Folk metal

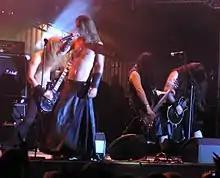
Finntroll is a prominent folk metal band with a specific interest in trolls and humppa.

The Israeli progressive metal band Orphaned Land was formed in 1991 and released the demo "The Beloved's Cry" in 1993, "immediately creating a media stir" that "quickly drew attention to their unorthodox style." The music of Orphaned Land "borrow[s] heavily from Middle Eastern music styles" with traditional elements coming from both Jewish and Arabic folk music. Acclaimed as "one of the world's most unique and trailblazing heavy metal bands," Orphaned Land's style of music has since been dubbed "oriental metal".